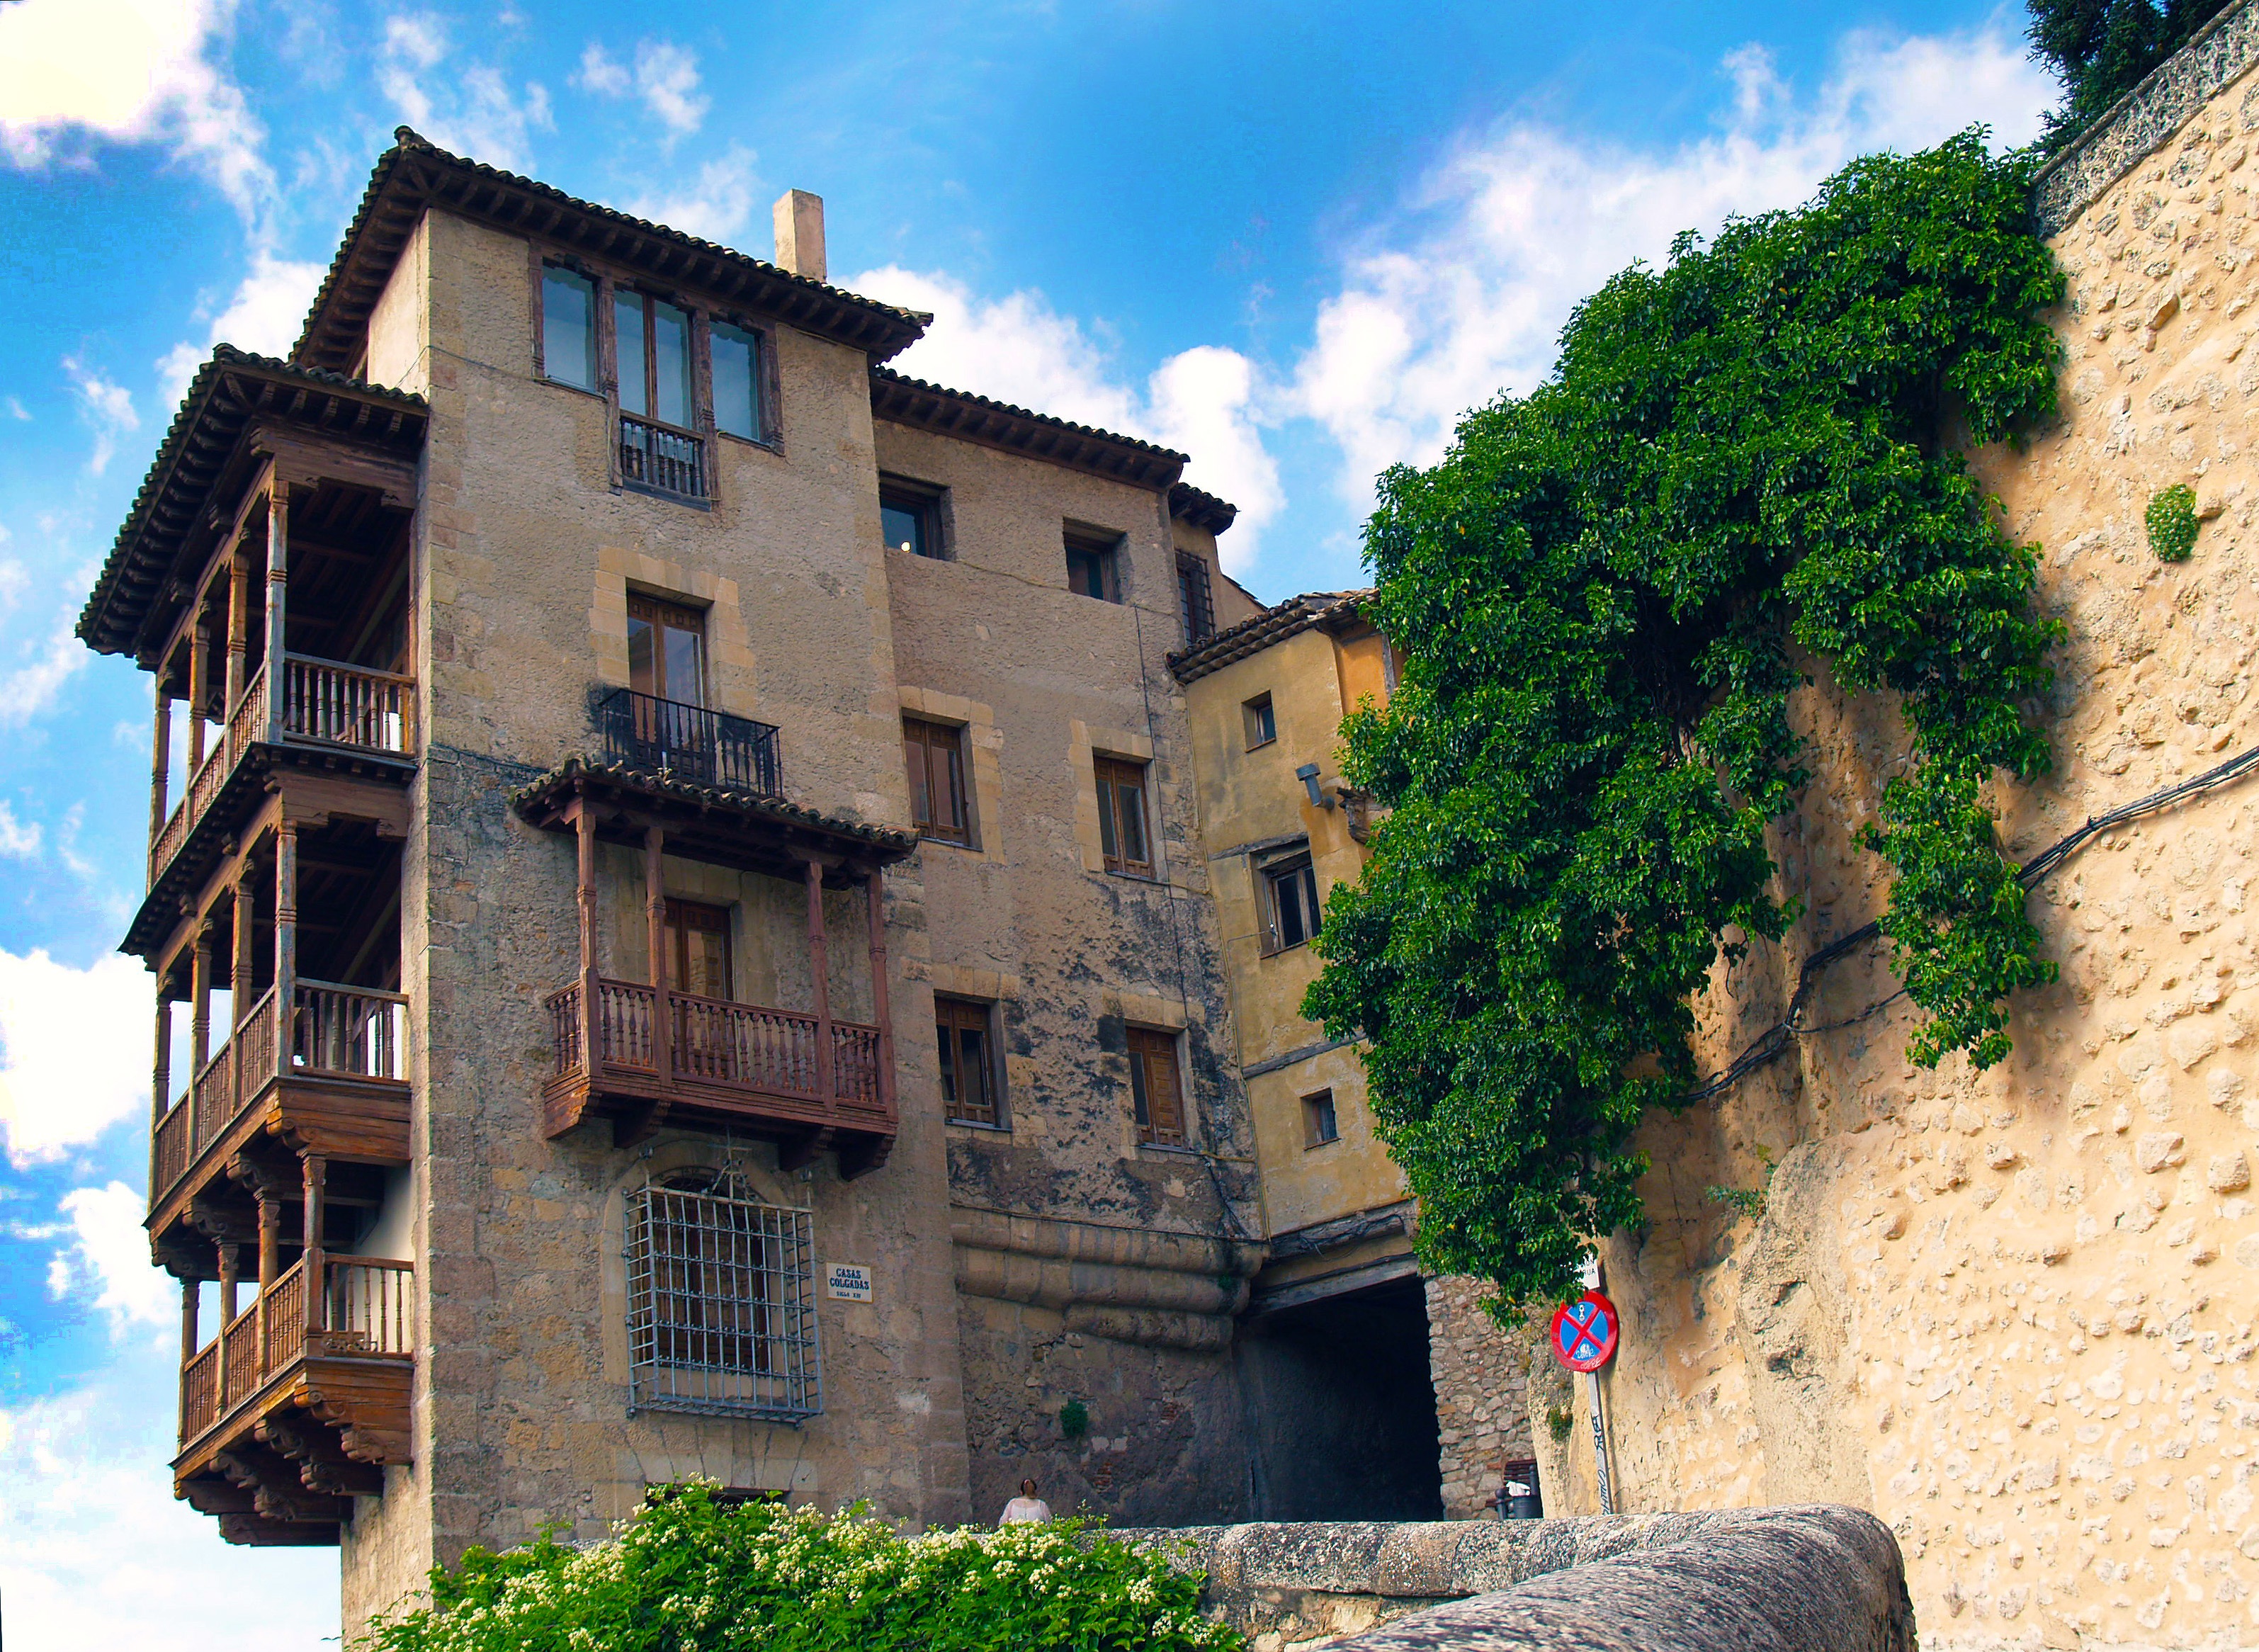
architecture, villa, mansion, house, town, building, city, wall, village, cottage, facade, property, tourism, waterway, old town, spain, estate, basin, neighbourhood, urban landscape, hanging houses, residential area